Classic autism

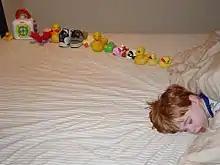
A young autistic boy who has arranged his toys in a row

Autistic individuals can display many forms of repetitive or restricted behavior, which the Repetitive Behavior Scale-Revised (RBS-R) categorizes as follows.